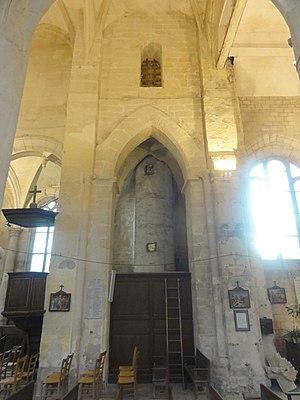
Nef, 4e travée, élévation sud (clocher et sacristie).
L’église Saint-Sulpice est une église catholique paroissiale située à Villiers-Adam, dans le Val-d'Oise. Son clocher sans caractère remonte au XIIIᵉ siècle. Sinon, l'église date pour l'essentiel du second quart du XVIᵉ siècle, et affiche le style gothique flamboyant, parsemé d'éléments de la Renaissance. Ceci concerne les chapiteaux du vaisseau central, l'ensemble du décor des deux travées à l'est du clocher, et la frise ainsi que les couronnements des contreforts à l'extérieur des parties orientales. La nef de l'église est restée inachevée, et n'a jamais été voûtée ; son bas-côté sud n'a jamais été réalisée. En revanche, le chœur est d'autant plus remarquable, et se distingue par sa longueur de quatre travées droites plus une abside à pans obliques, sa hauteur, son architecture soignée, et bien sûr le reflet de la transition du style flamboyant vers la Renaissance. La bénédiction du grand autel par Mᵍʳ René Le Roullier, évêque de Senlis, en date du 1ᵉʳ août 1550, marque sans doute la fin des travaux dans le vaisseau central du chœur. La nef a probablement pris sa forme actuelle quelques années plus tard.